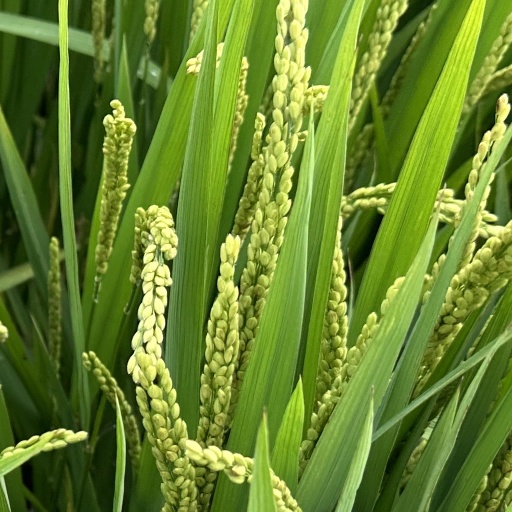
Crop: rice